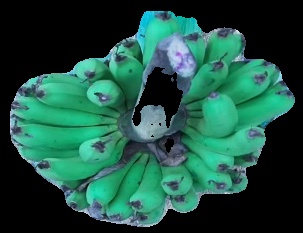
Variety: pachbale
Grade: grade2